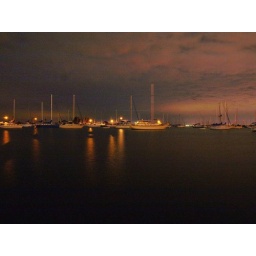
sail boats in the night